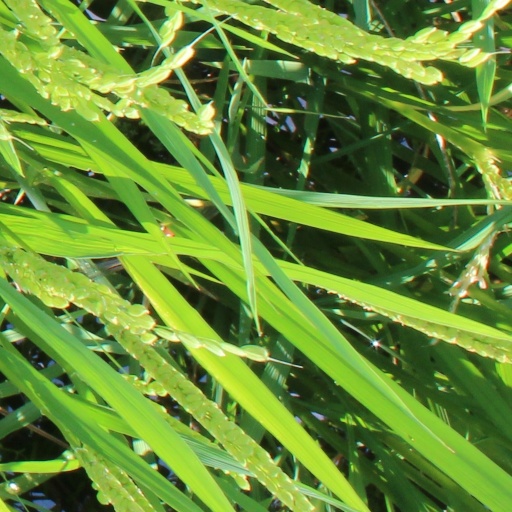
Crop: rice